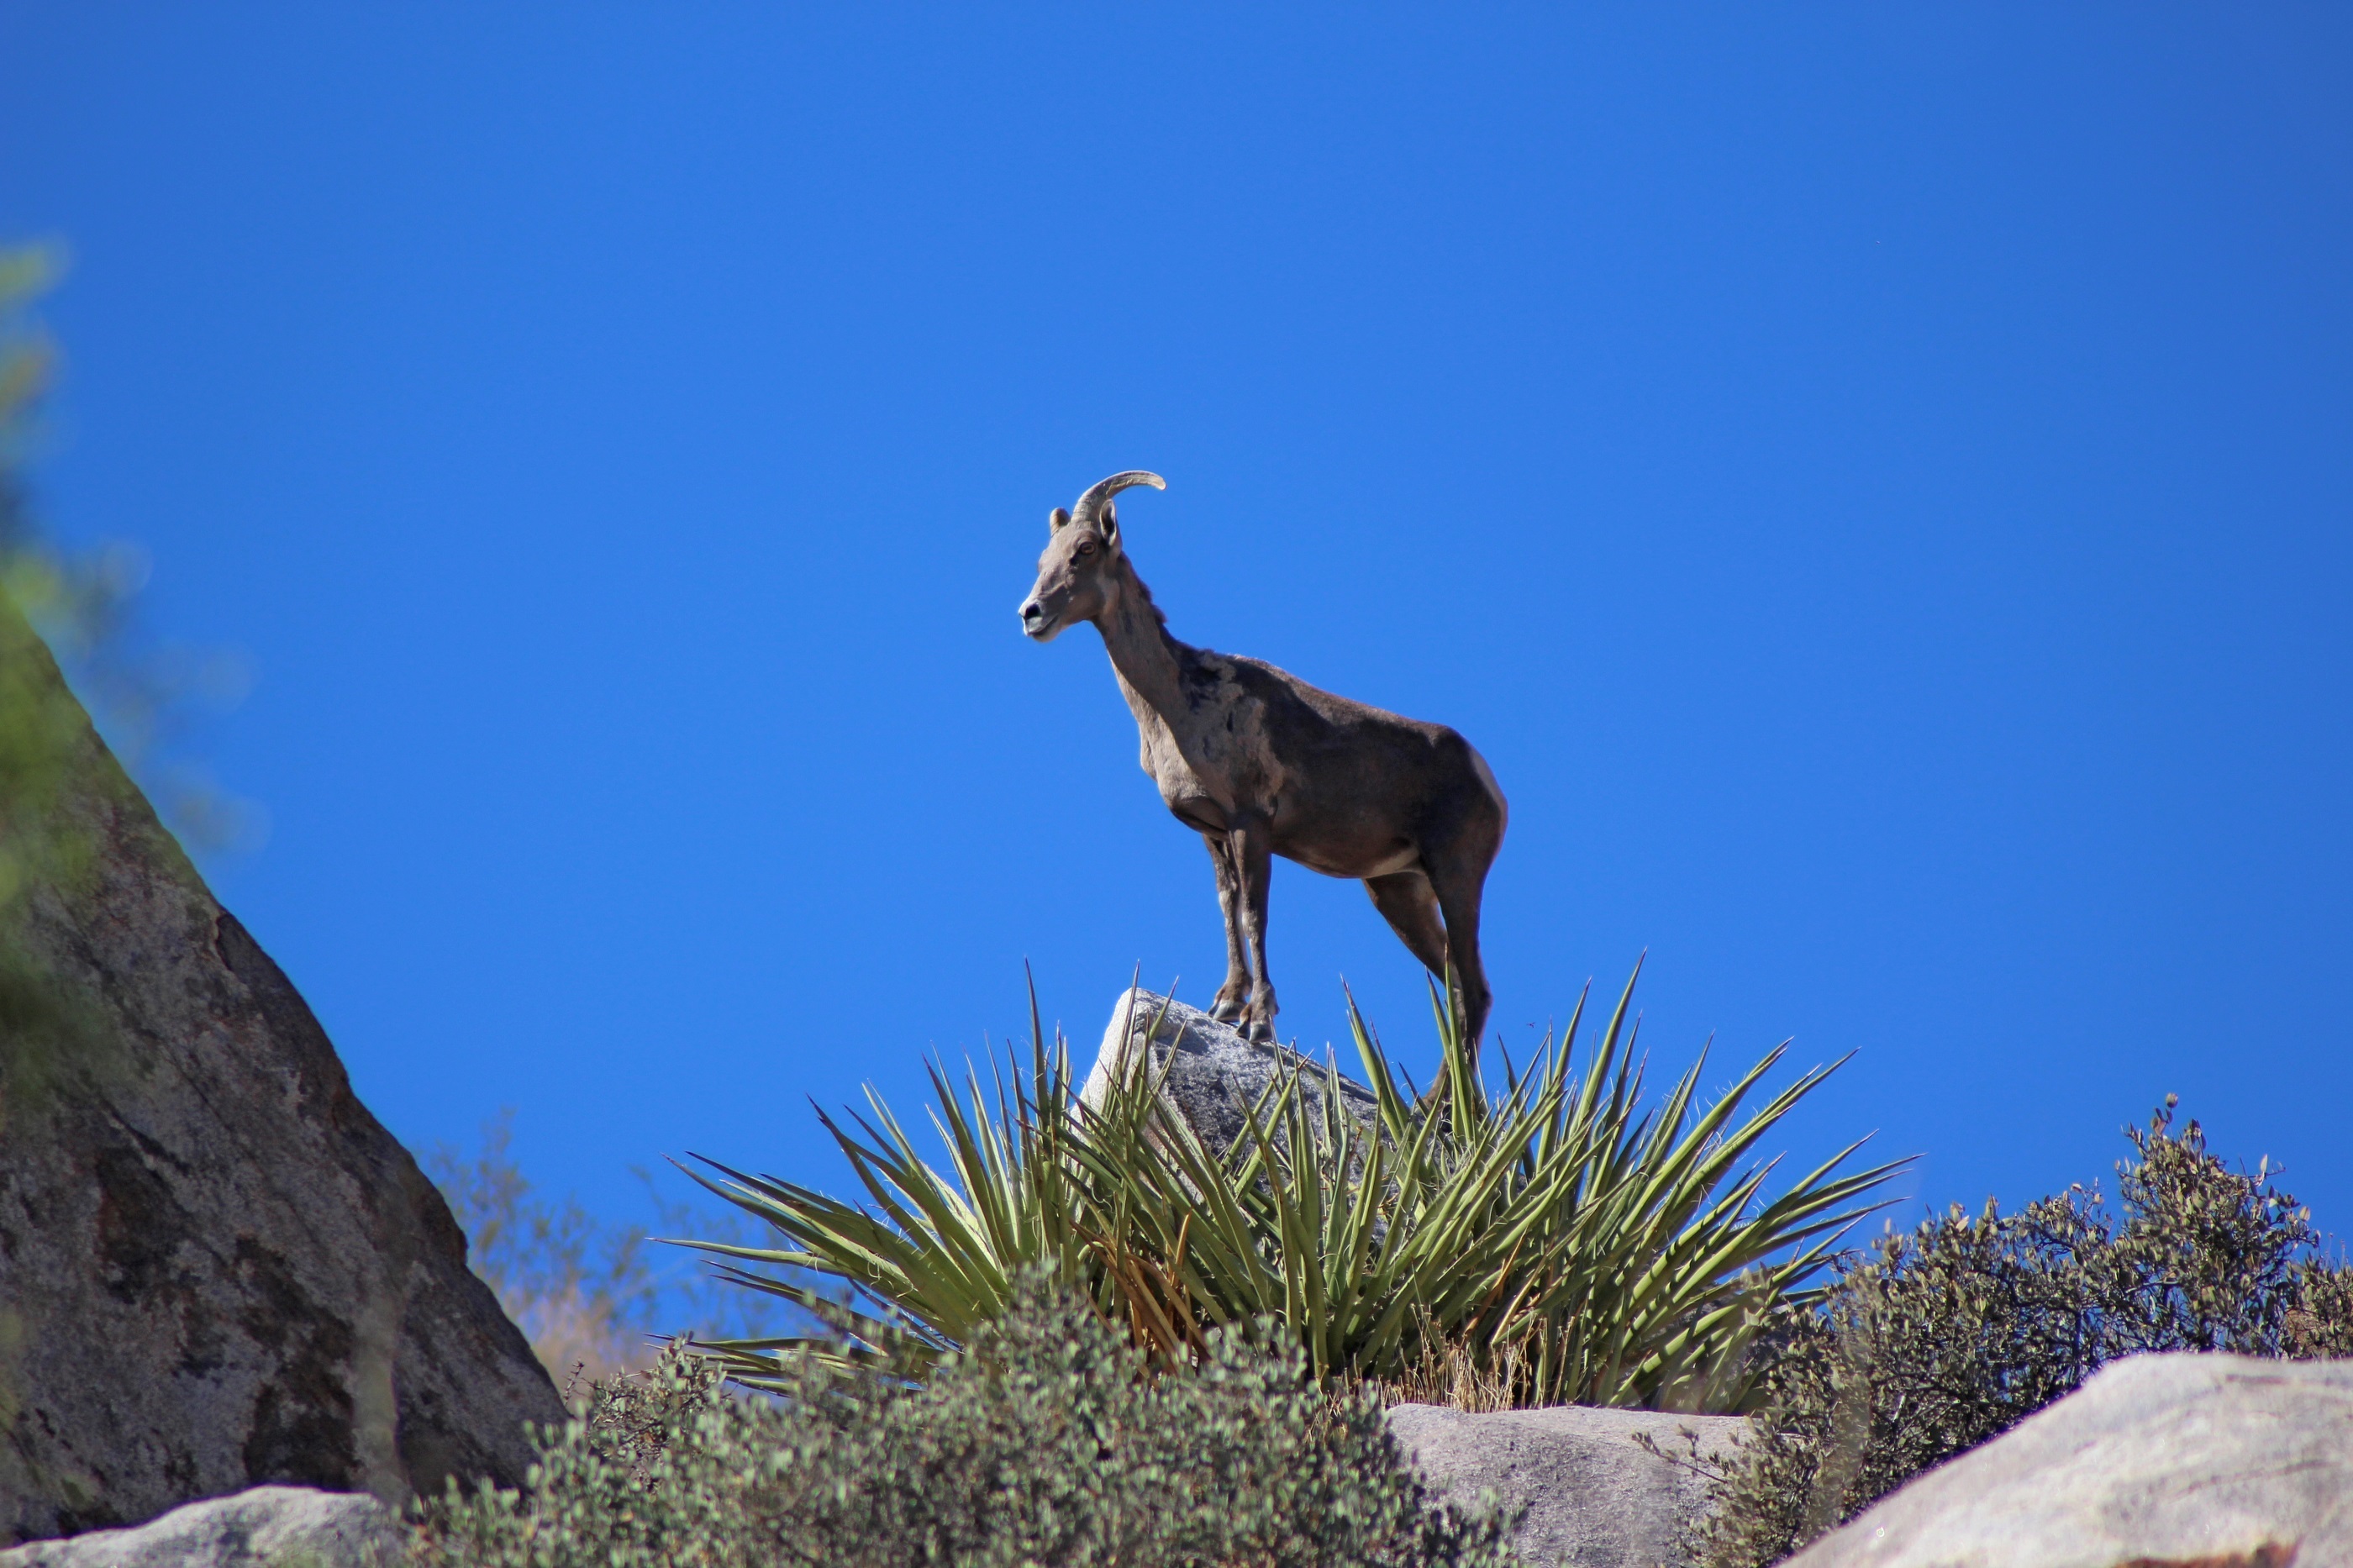
nature, wilderness, profile, looking, male, wildlife, wild, standing, portrait, sheep, fauna, rocks, goats, horns, chamois, desert bighorn